Green Island White Terror Memorial Park

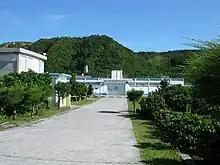
Taiwan Lyudao Prison

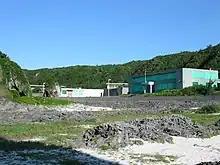
Oasis Village

The Green Island White Terror Memorial Park is a memorial park in Green Island, Taitung County, Taiwan to commemorate the victims of the White Terror.